Riverside School, Prague

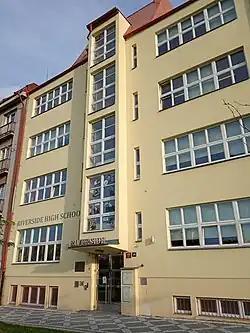
Riverside Junior High building

Riverside International School (Riverside) is an international school in Prague being both independent and non-profit. It is a day school offering students aged 3–18 an international approach to education in the English language that opened in 1994. The curriculum is based on the British National Curriculum and the Senior High offers IGCSE's and the International Baccalaureate (IB) Diploma Programme. The co-directors are Al Falk and Graeme Chisholm. The school celebrated its 30th year of operation in 2023.